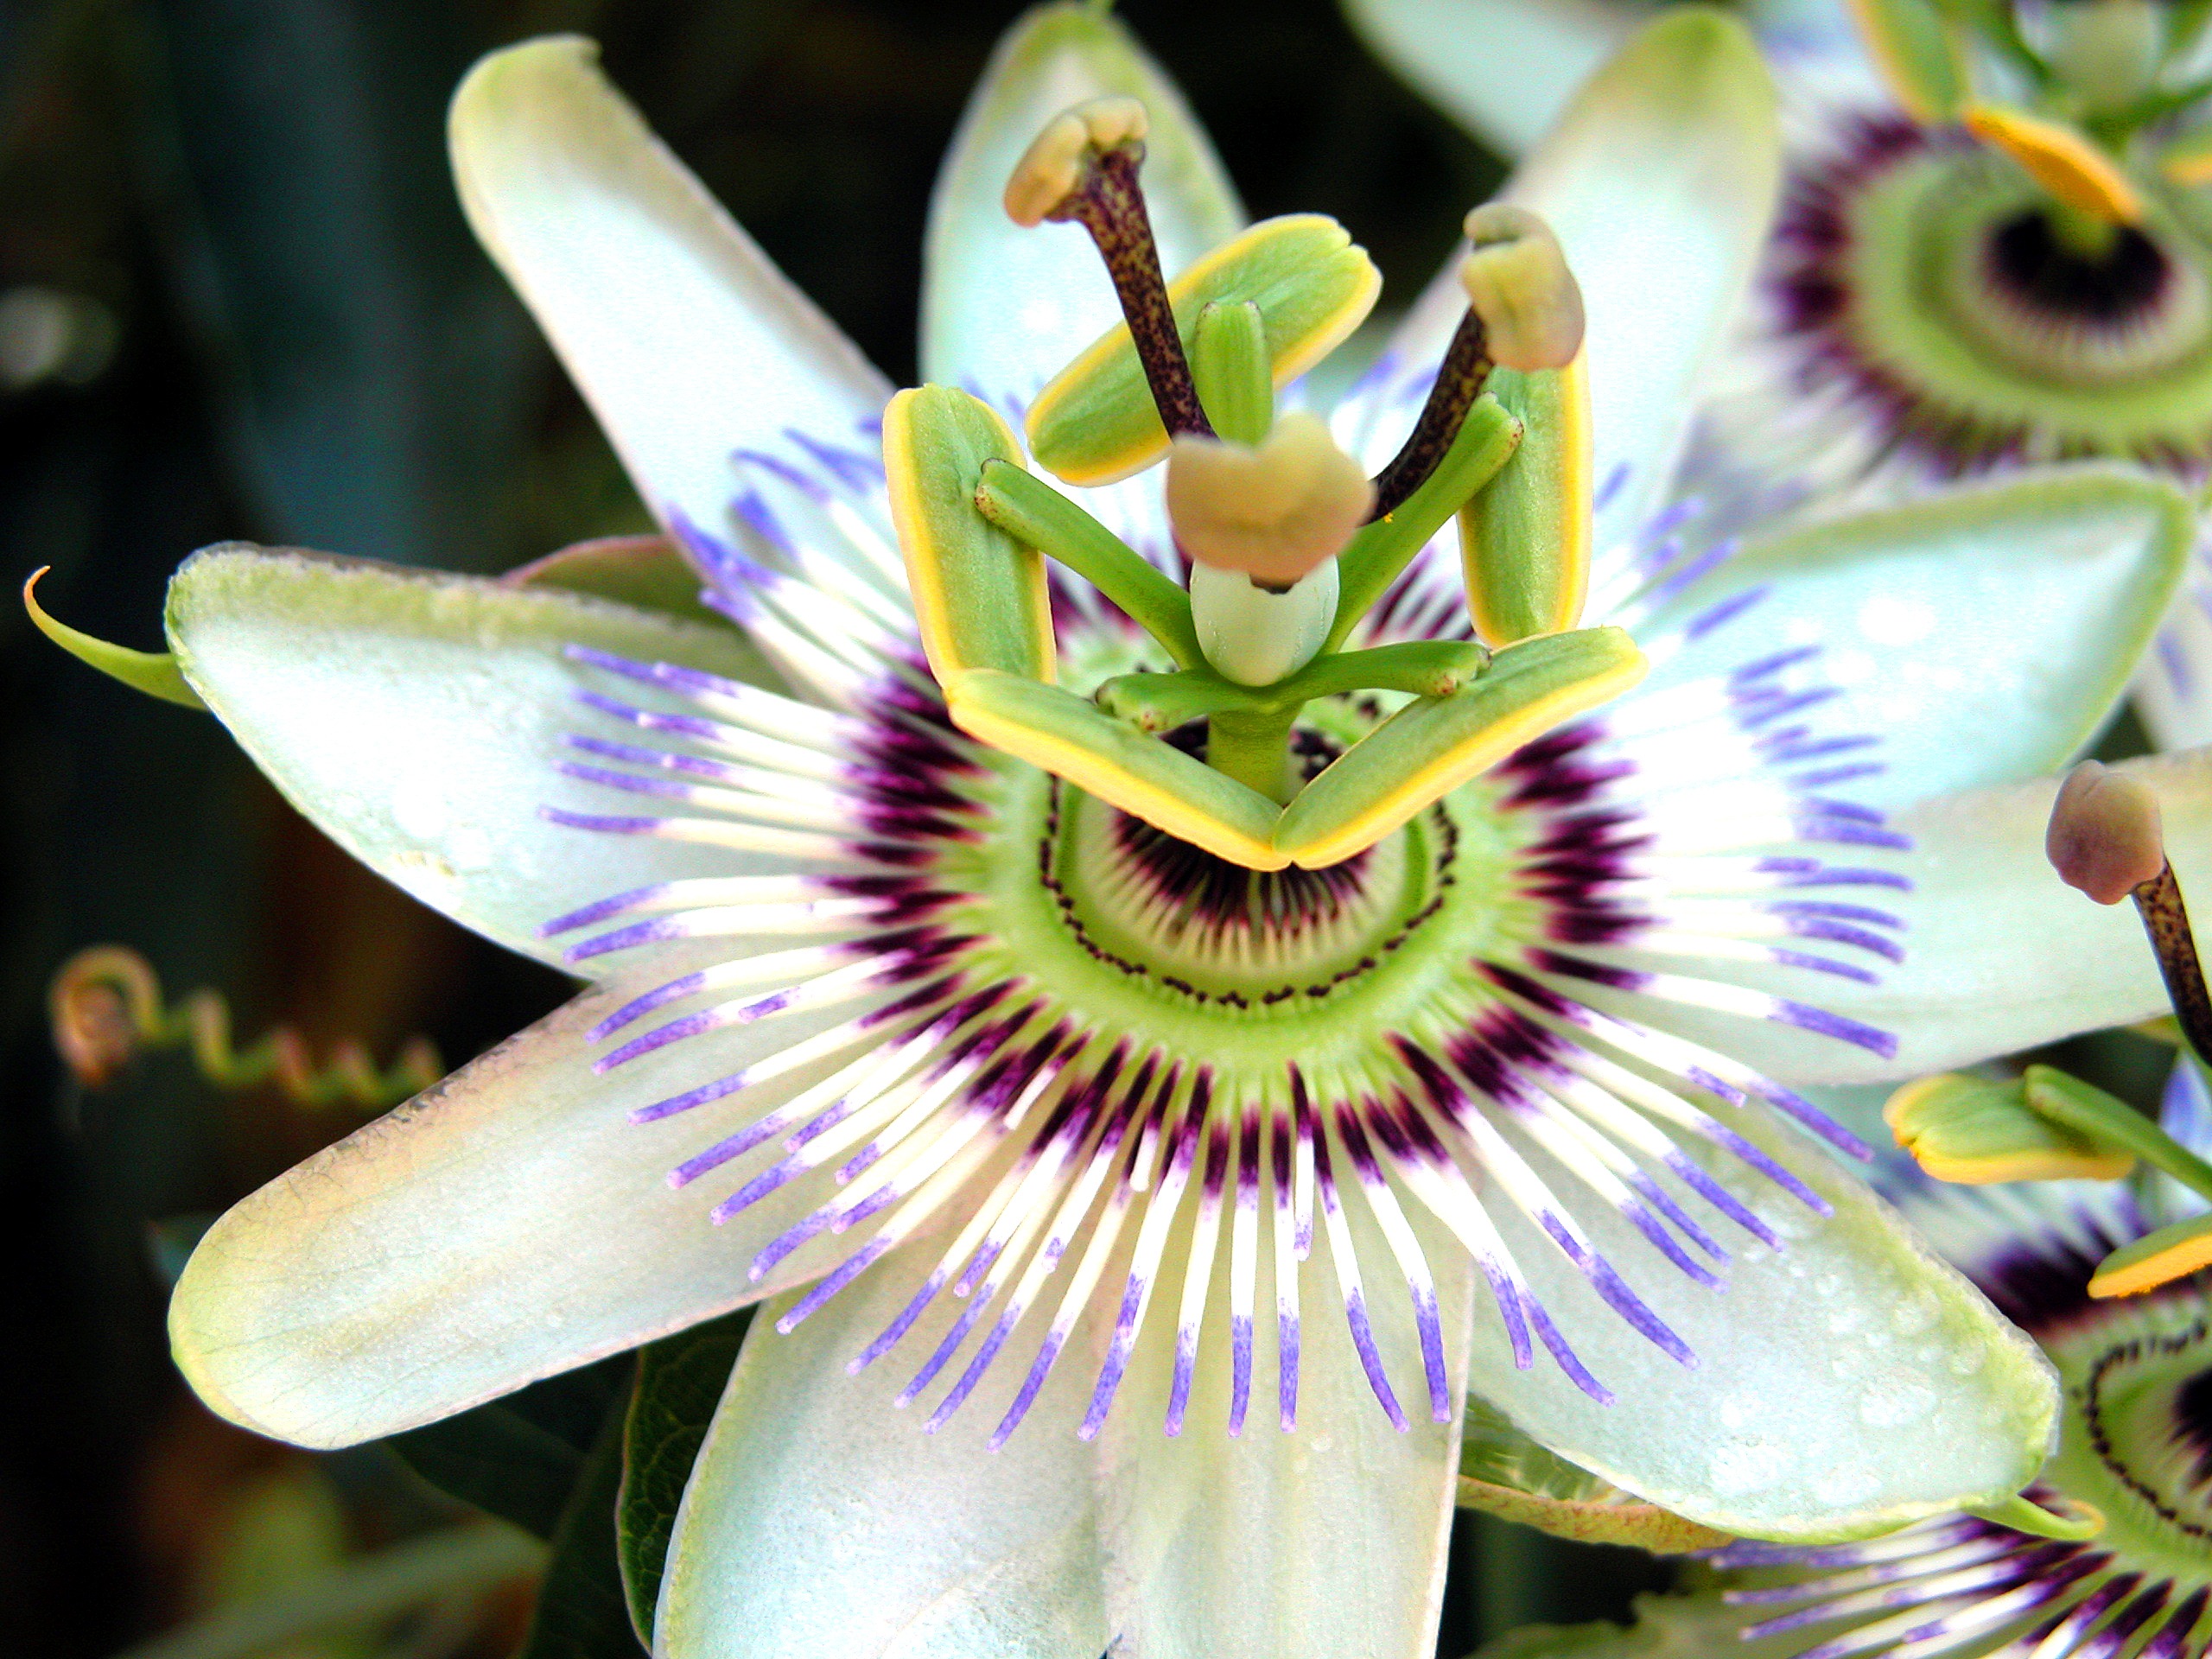
nature, plant, photography, flower, purple, petal, bloom, summer, spring, green, macro, botany, flora, flowers, close up, eye, passion, lily, exotic, passion flower, macro photography, flowering plant, plant stem, land plant, passion flower family, purple passionflower